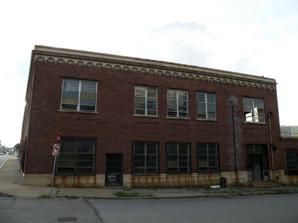
Building: Paramount Film Exchange (Pittsburgh)
Country: United States of America
Year built: 1926
Paramount Film Exchange City of Pittsburgh Historic Structure Location 1727 Boulevard of the Allies in the Bluff neighborhood of Pittsburgh, Pennsylvania , USA Coordinates 40°26′09″N 79°58′54″W / 40.435889°N 79.981722°W / 40.435889; -79.981722 Built/founded 1926 Architect R. E. Hall Co. CPHD designated January 27, 2010 The Paramount Film Exchange is a historic film exchange building at 1727 Boulevard of the Allies in the Uptown or Bluff neighborhood of Pittsburgh, Pennsylvania , designed in 1926 by R. E. Hall Co. architects from New York City.  In 2010, the building was bought by arts-oriented local entrepreneurs who founded the Paramount Film Exchange (PFEX), Inc., to redevelop the then-abandoned building in a historically sensitive manner. In the words of film historian Max Alvarez, film exchanges were "agencies engaging in the practice of renting or trading motion pictures", which, in the early part of the 20th century, served as "full-service stores for theater owner/managers." Motion-picture studios owned exchanges and used them to screen their films for potential exhibitors in a local market. Once videocassettes came into use in the 1970s, it was no longer necessary to screen a film in a screening room, and film exchanges fell out of use. The Paramount Film Exchange, which belonged to Paramount Pictures , was one of several film exchange buildings in the area. The Duquesne University Tamburitzans occupy the former location of the Warner Bros. exchange at 1801 Boulevard of the Allies, and the auction and real-estate firm Harry Davis & Co. is located next door, at 1725 Boulevard of the Allies, in the building that once housed 20th Century Fox 's exchange. The Paramount Film Exchange was the subject of a contentious battle over historic preservation in Pittsburgh, which is redeveloping many of the older neighborhoods in its urban core. Initial attention to the Paramount Film Exchange came in 2008, when 21-year-old Drew Levinson entered and won a video contest sponsored by the Young Preservationists Association of Pittsburgh (YPA) with his short film on the Paramount Film Exchange. Levinson's video rallied support behind saving the Film Exchange from sale or demolition by then-owner University of Pittsburgh Medical Center (UPMC). In 2009, YPA proposed the Paramount Film Exchange for official historical designation by the City of Pittsburgh. The Historic Review Commission of the City of Pittsburgh granted landmark designation in early 2010 based on "the importance of a particular place to Pittsburgh's heritage." The YPA attributed the site's historical significance to its status as the last remnant of Pittsburgh's "film row". UPMC and the Exchange's other large institutional neighbor, Duquesne University , both opposed landmarking the building, while Rick Schweikert and his co-investors in PFEX, Inc. did not. The proposal moved to City Council , which in a preliminary vote on Jan. 20, 2010, approved historic designation for the Exchange by an 8-1 margin. Gallery The film exchange's elaborately decorated front door located at 1727 Boulevard of the Allies . A closer view of the film exchange's front door. See also Detroit Film Exchange Building , another 1920s exchange Oklahoma City Film Exchange District from the same era References